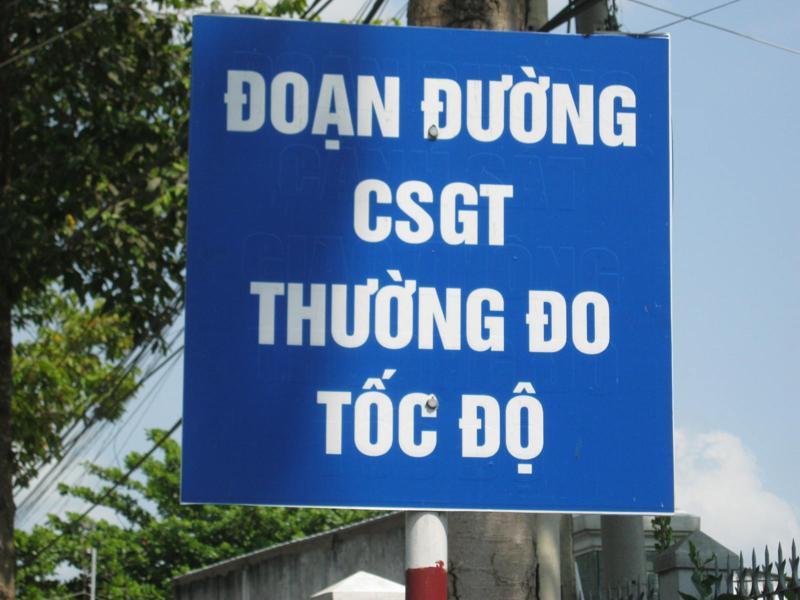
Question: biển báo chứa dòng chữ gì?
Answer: biển báo chứa dòng chữ "đoạn đường cảnh sát giao thông thường đo tốc độ"